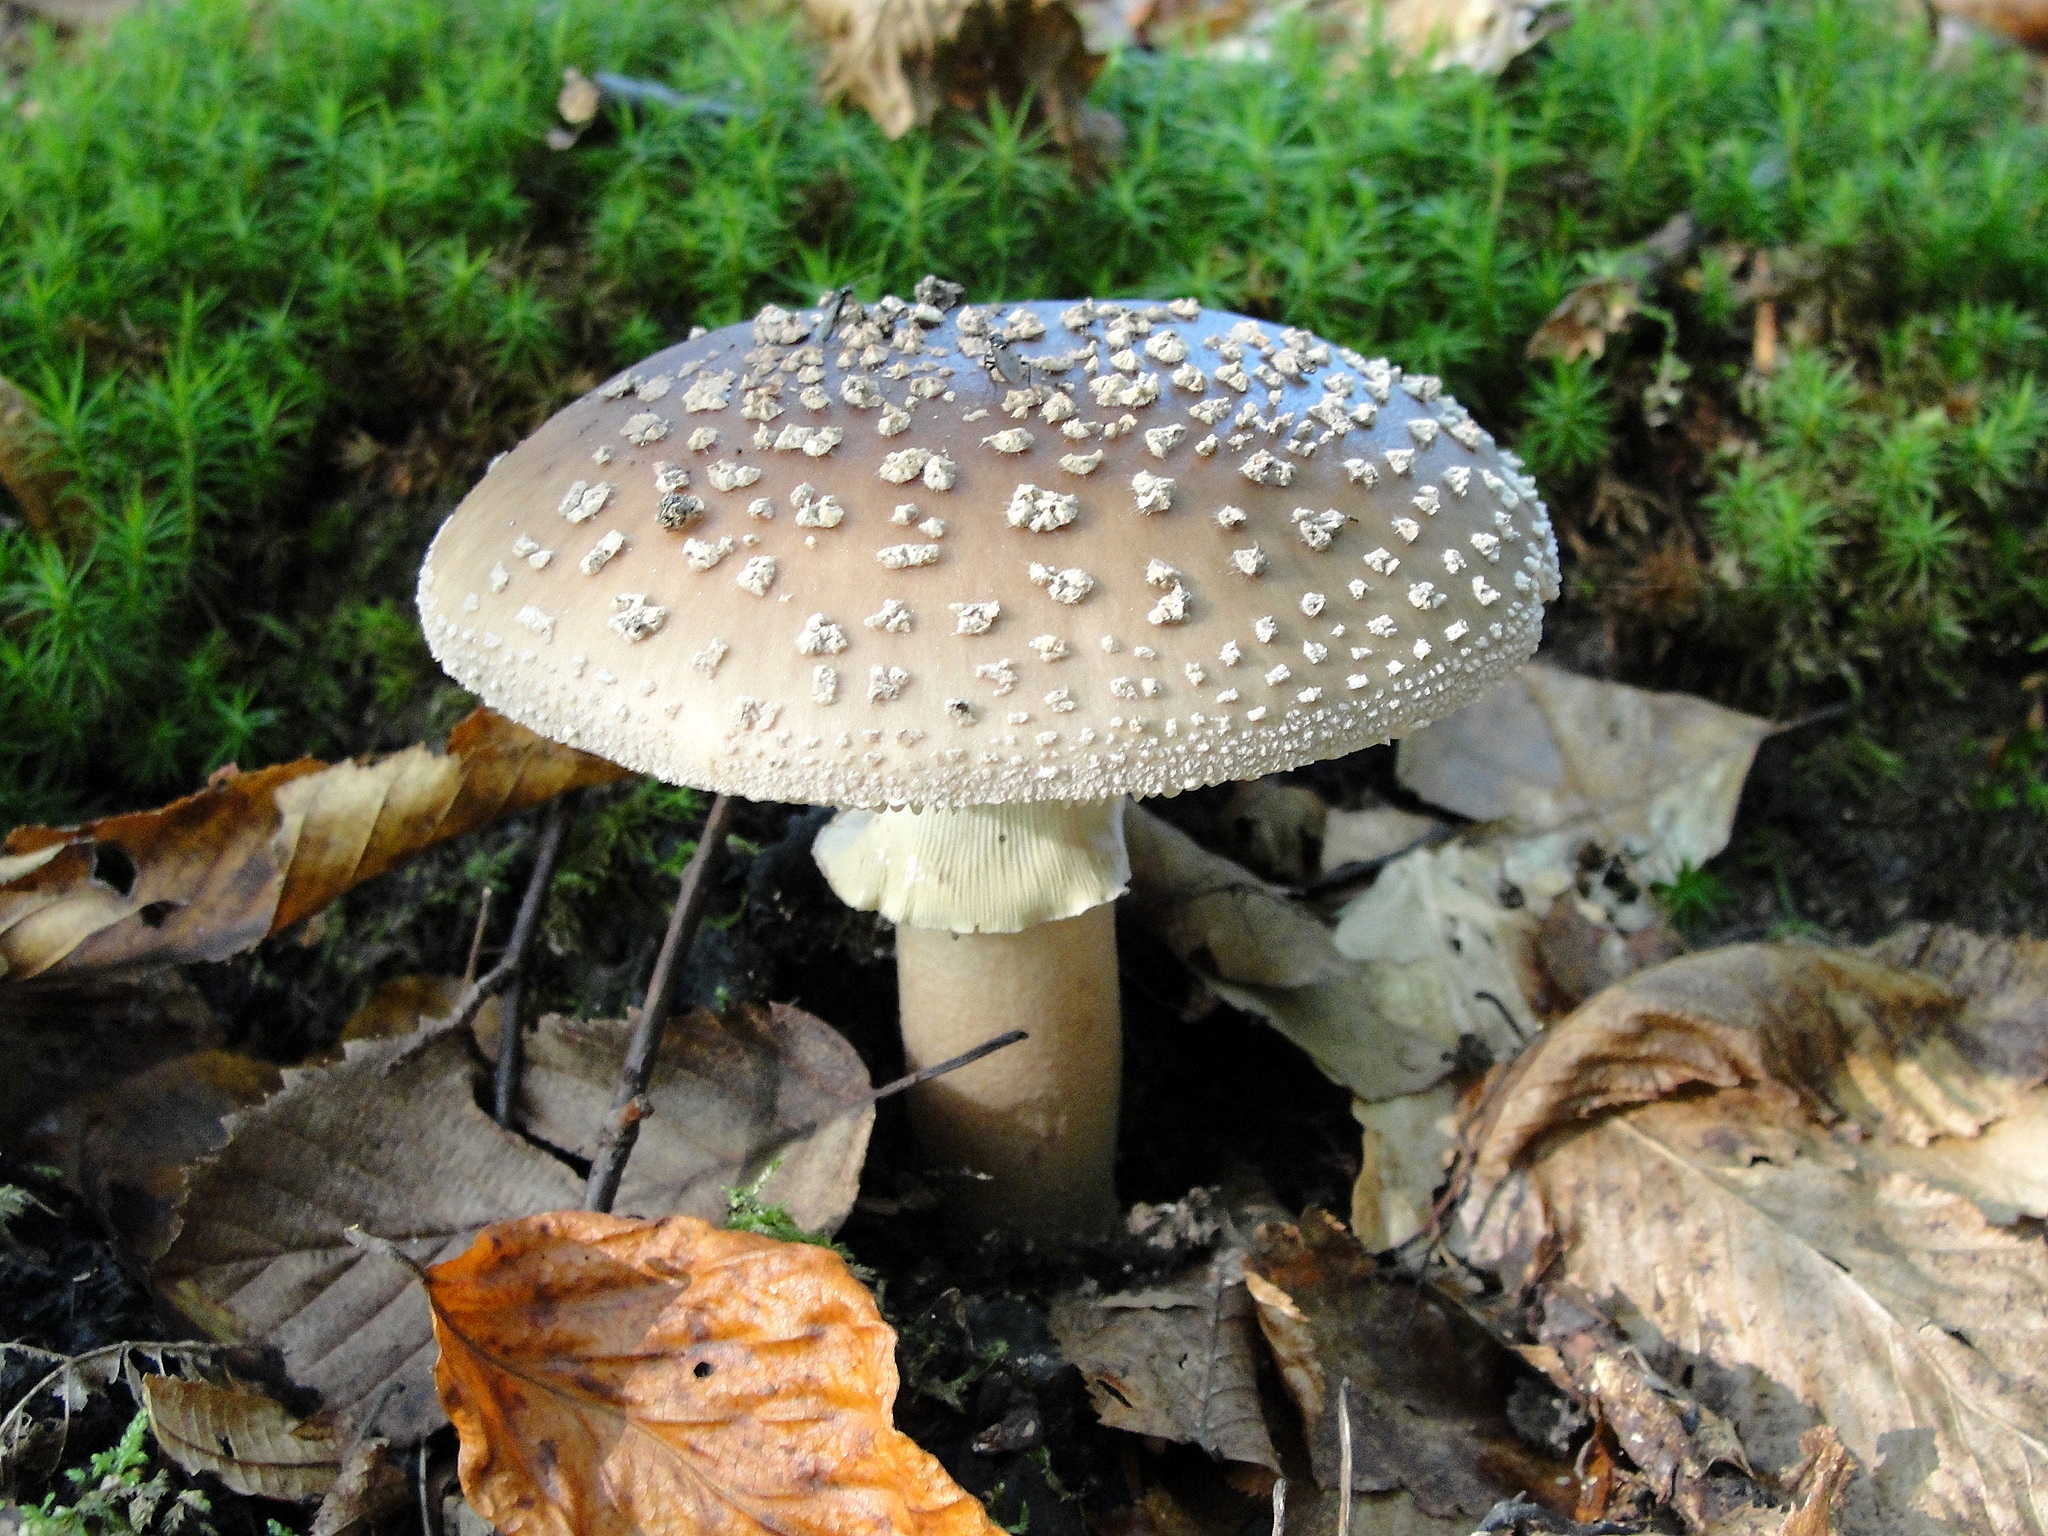
mushrooms, mushroom, fungus, penny bun, agaric, agaricaceae, edible mushroom, agaricomycetes, agaricus, russula integra, bolete, oyster mushroom, champignon mushroom, pleurotus eryngii, matsutake, shiitake, medicinal mushroom